Question: Please indicate a possible affordance area of hold_book that can be used for holding
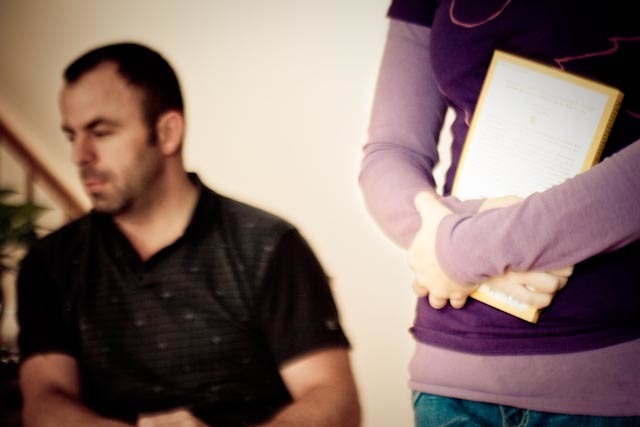
Answer: [408.5, 51.5, 619.5, 306.5]